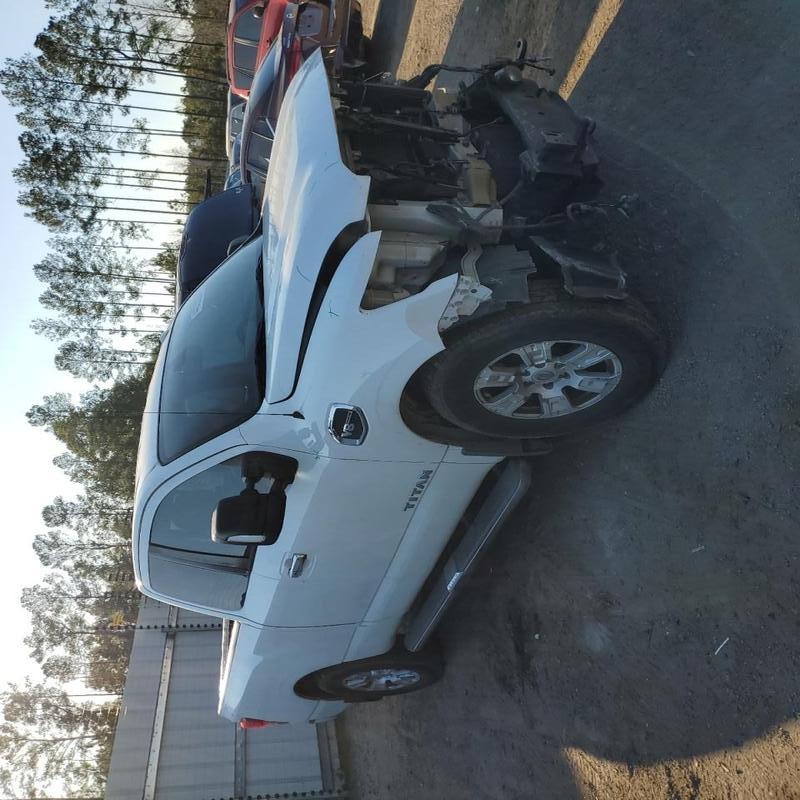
Aucun dommage détecté.
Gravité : aucun